Action Hero Biju

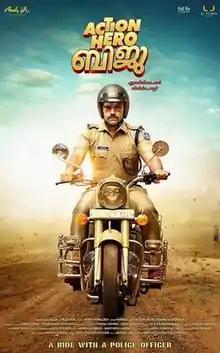
Theatrical release poster

Action Hero Biju is a 2016 Indian Malayalam-language police procedural comedy film directed by Abrid Shine. The film stars Nivin Pauly, Anu Emmanuel, Saiju Kurup, Joju George, Alexander Prasanth, Kalabhavan Prajod, Rony David and Sohan Seenulal. Nivin jointly produced the film with Abrid Shine and Shibu Thekkumpuram. Jerry Amaldev composed the original songs, while Rajesh Murugesan composed score. Principal photography began in May 2015 and ended in October 2015.